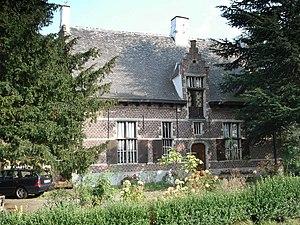
Cette page regroupe l'ensemble des monuments classés de la ville de Boechout dans la province d'Anvers en Belgique.